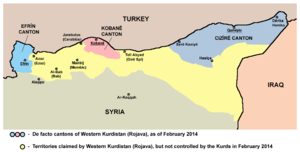
La Constitution du Rojava ou Constitution des cantons du Rojava, officiellement nommée Charte du Contrat social, est la constitution provisoire de la région autonome syrienne autoproclamée sous le nom de Rojava. Elle fut adoptée le 29 janvier 2014, lorsque le Parti de l'union démocratique, affirmant représenter les habitants du Rojava, déclara l'autonomie des trois cantons sous son contrôle vis-à-vis de l'État syrien. L'article 12 de la Charte prévoit que le Rojava demeure une « partie intégrante de la Syrie » et constitue une mise en œuvre provisoire d'une future gouvernance fédérale syrienne dans cette région.